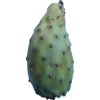
Label: cactus_fruit_green